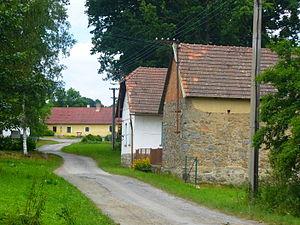
Vepice est un hameau de la commune de Kovářov, dans le district de Písek, région de Bohême-du-Sud, en République tchèque. Ce hameau est situé sur la route de Petrovice. Sa population s'élevait à 42 habitants en 2011.